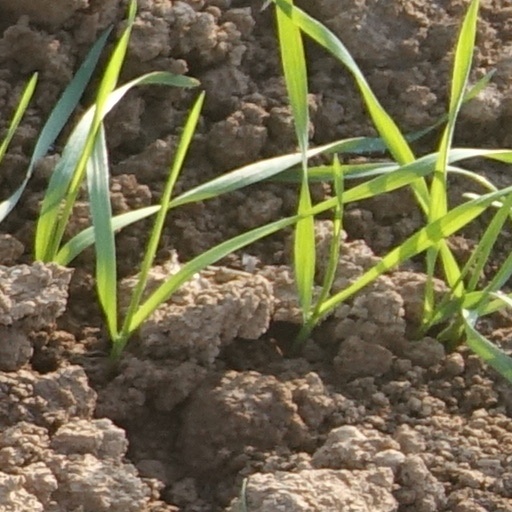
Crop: wheat